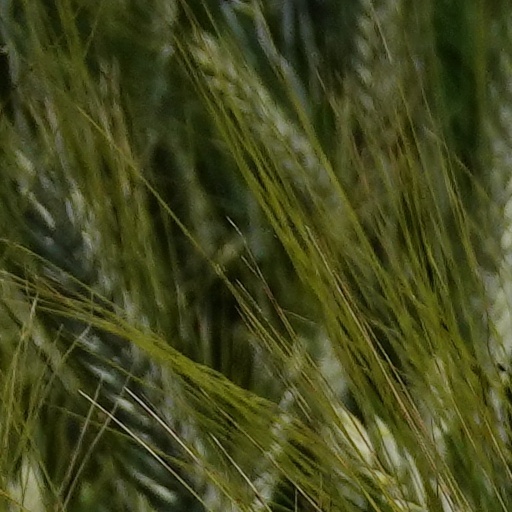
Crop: wheat